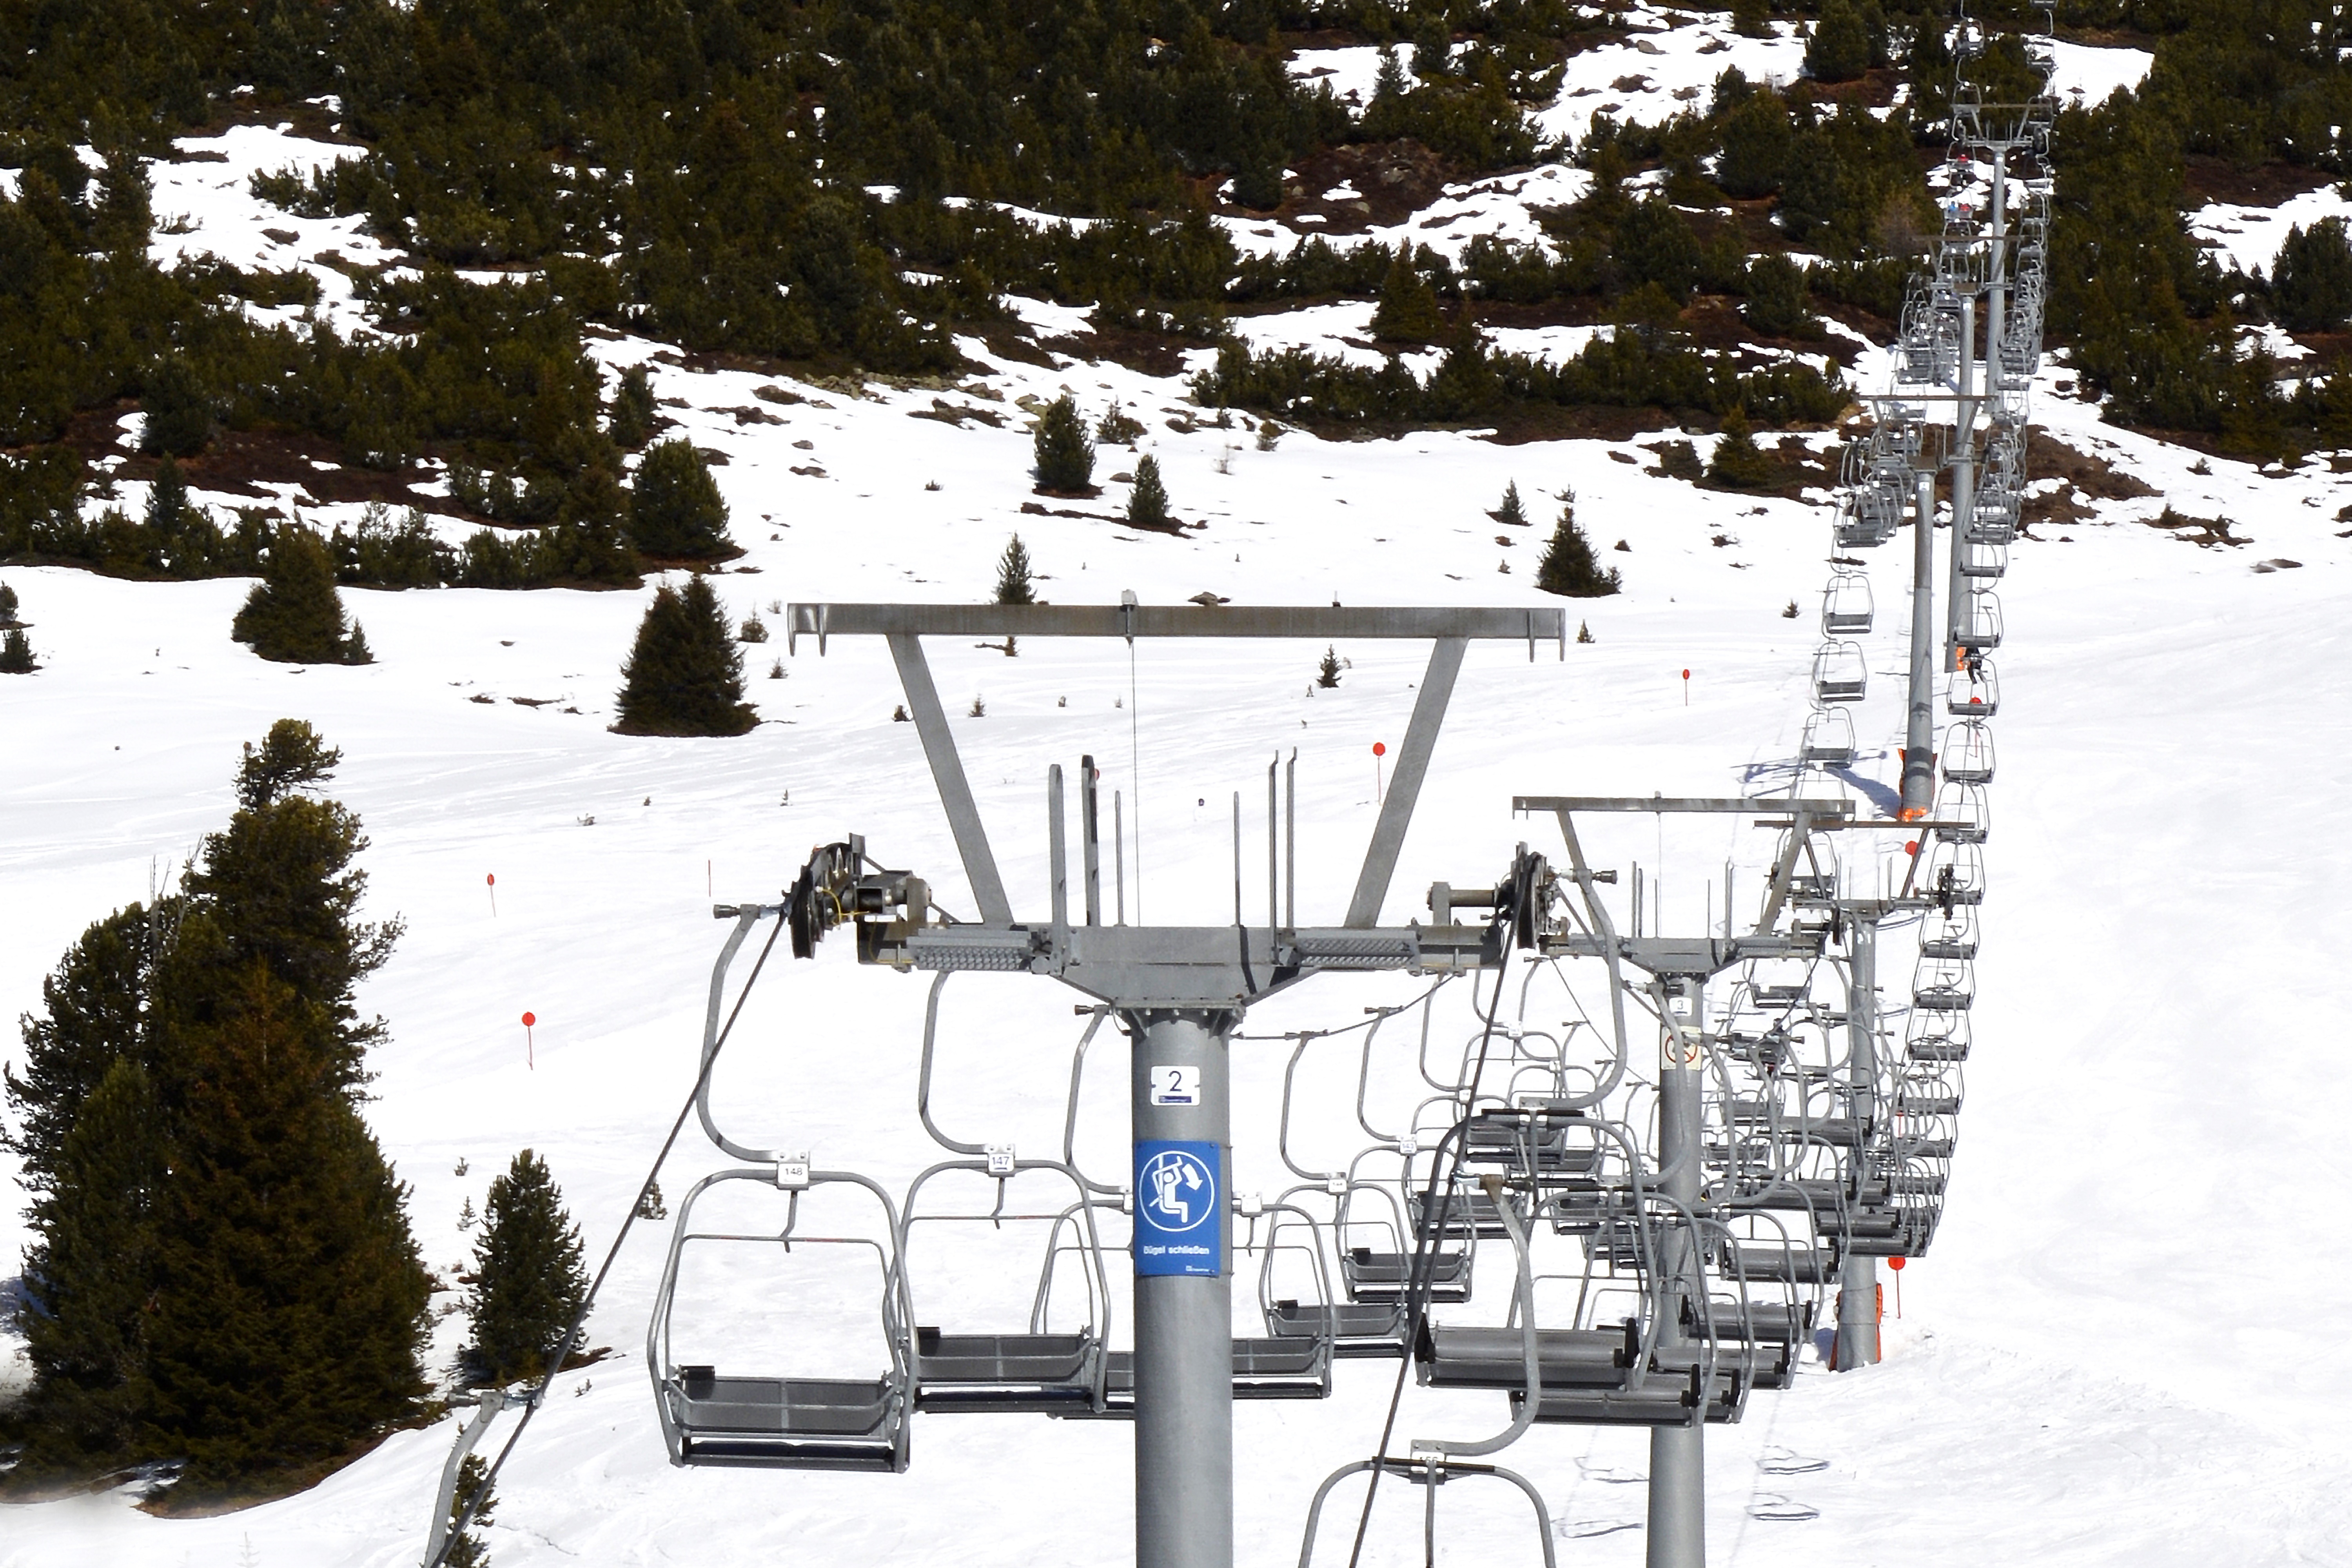
snow, winter, seat, chairlift, drive, weather, skiing, season, sit, mountains, piste, winter sports, ski area, go up, means of transport, ski sport